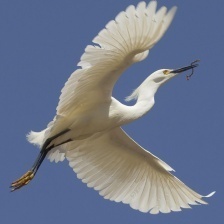
Species: SNOWY EGRET
Scientific name: EGRETTA THULA